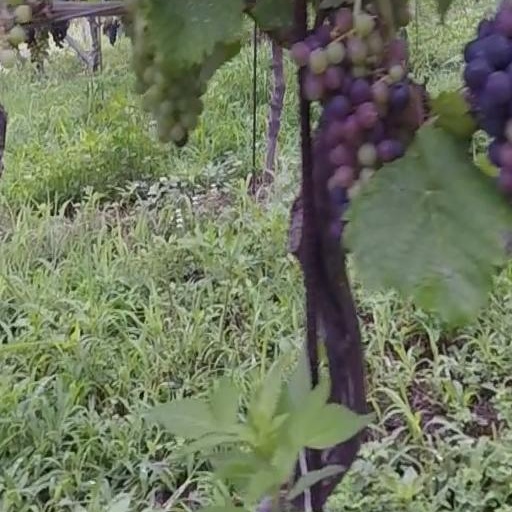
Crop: grape